Hozuki's Coolheadedness

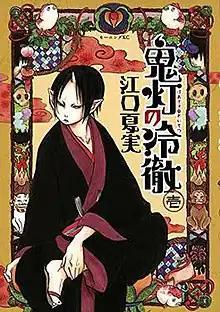
Cover of the first Japanese volume

is a Japanese manga series that was written and illustrated by . The plot revolves around Hozuki, a demon who works for the King and Head Judge of Hell. Kodansha serialized the manga in the magazine "Morning" between March 2011 and January 2020, and chapters were collected in thirty-one "tankōbon" volumes.